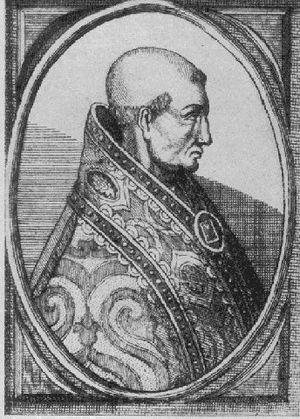
La bienheureuse Ève de Saint-Martin ou Ève de Liège, morte en 1266, était une recluse de la principauté de Liège qui, avec Julienne de Cornillon, est à l'origine de la Fête de l'Eucharistie ou Fête-Dieu.
Michel VIII Paléologue est un empereur byzantin du XIIIᵉ siècle qui règne entre 1261 et 1282.
Cette liste des papes est celle des 266 évêques de Rome, appelés également papes à partir du IVᵉ siècle, guides de l’Église catholique romaine, que cite l’Annuaire pontifical, et des antipapes.
Urbain IV, né Jacques Pantaléon, fut le 182ᵉ pape de l’Église catholique du 29 août 1261 à sa mort.